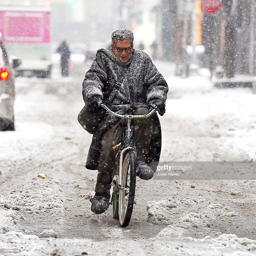
journalist rides his bike through the snow .